Soilwork

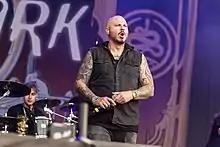
Singer Björn Strid

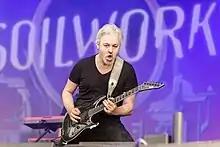
Guitarist Sylvain Coudret

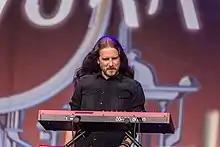
Keyboardist Sven Karlsson

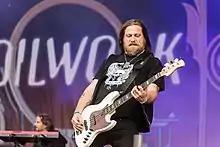
Bassist Rasmus Ehrnborn

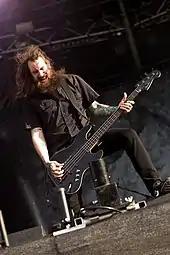
Former bassist Markus Wibom

The band was formed in late 1995, originally under the name Inferior Breed. Their sound, as explained by "Speed," was influenced by bands such as Pantera, Meshuggah, and Carcass. Upon changing their band name to Soilwork in late 1996, they began to develop a more melodic sound. Soilwork started work on a demo entitled "In Dreams We Fall into the Eternal Lake". Before the recording could take place, bassist Carl-Gustav Döös left the group, leaving guitarist Peter Wichers to handle the bass tracks on the demo. In a chance encounter, Soilwork met Michael Amott of Arch Enemy fame, who owned a record store in Helsingborg and was given a copy of their demo. This ultimately led to the band signing with Listenable Records. The band underwent significant changes, which included the arrival of the guitar mastery of David Andersson.